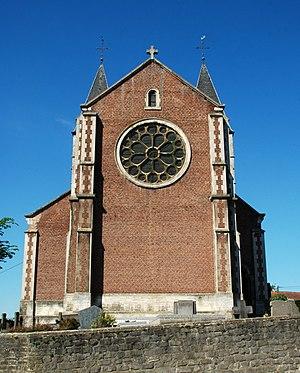
L'église Saints-Pierre-et-Paul est une église de style roman et néo-roman située à Neerijse, section de la commune belge de Huldenberg, dans la province du Brabant flamand.